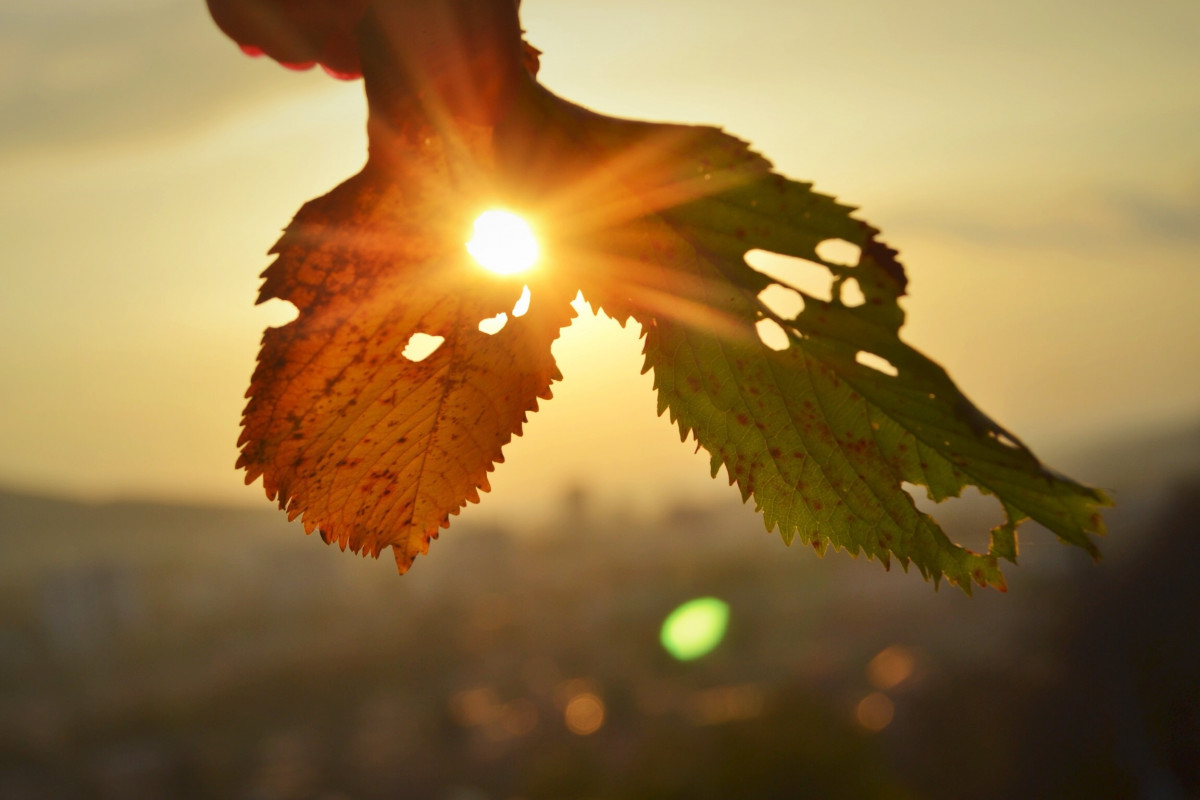
Tags: nature, branch, light, plant, sun, sunset, sunlight, morning, flower, reflection, autumn, season, maple leaf, close up, macro photography